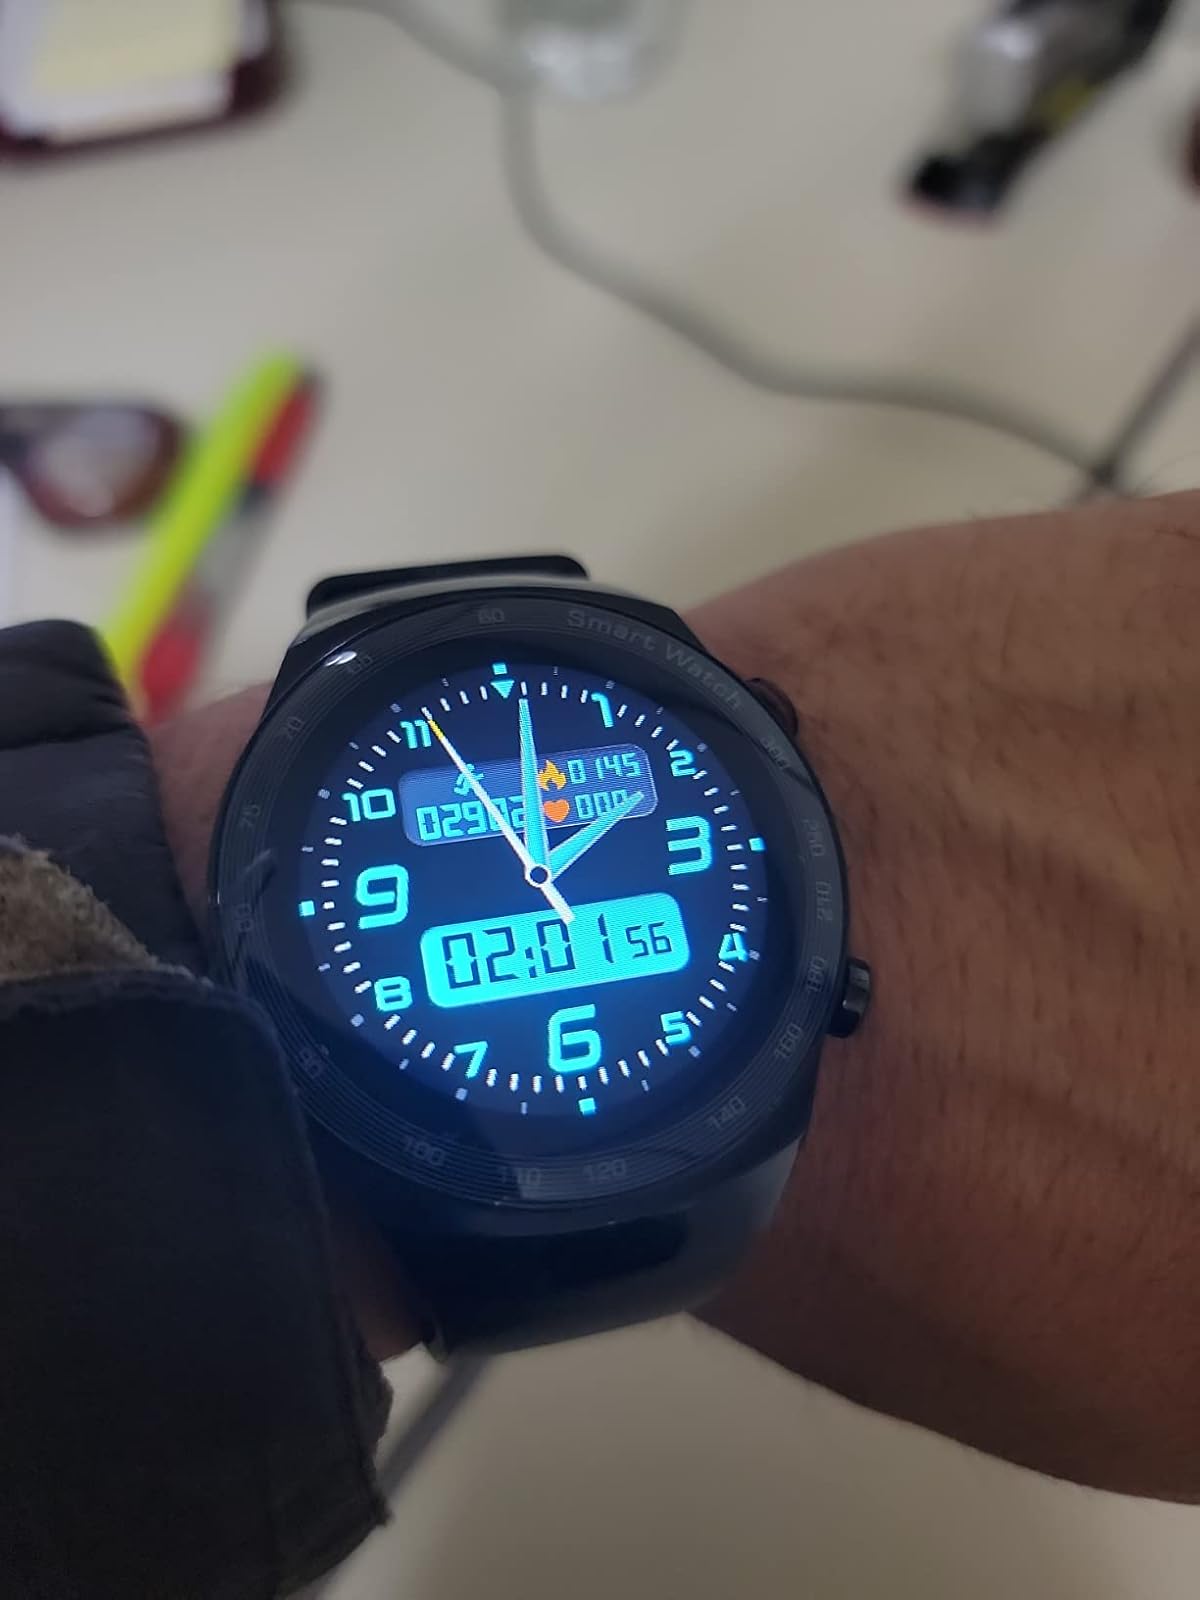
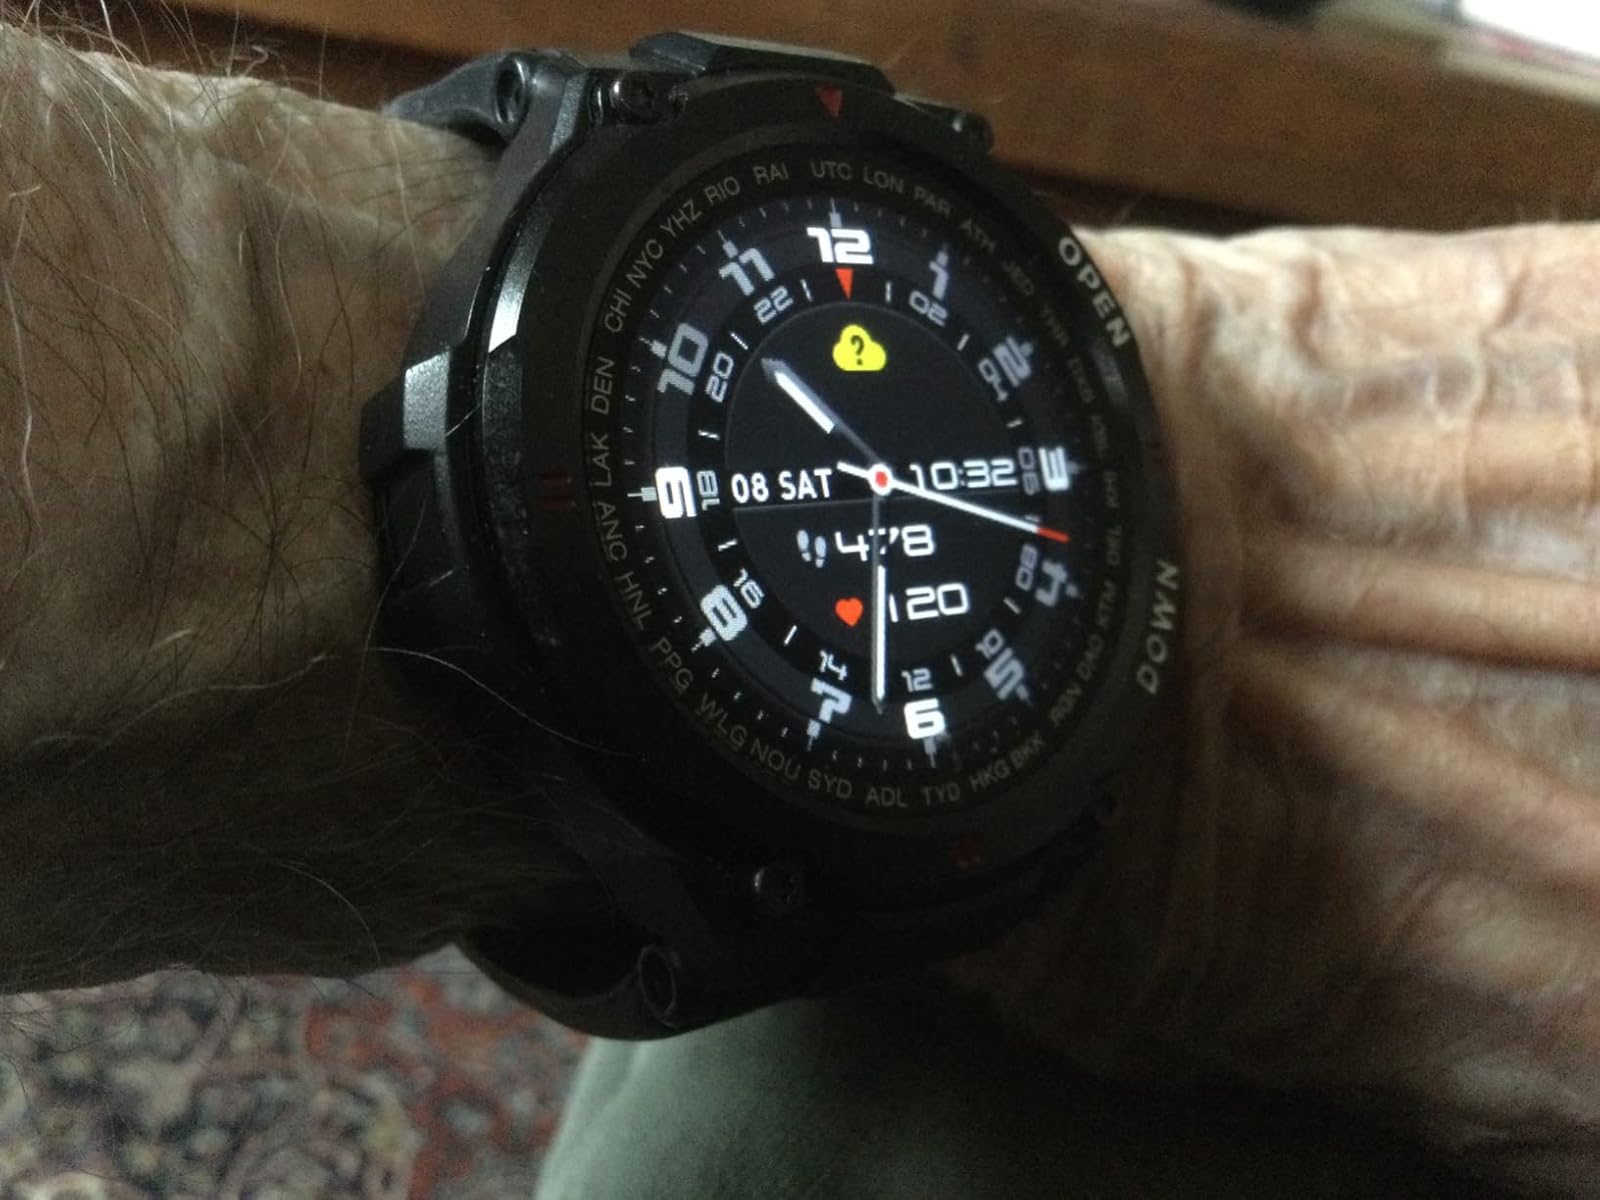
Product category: smartwatch
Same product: no